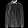
Label: Shirt